Destroy Destroy Destroy

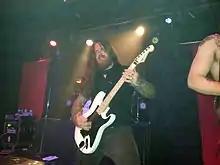
Jeremiah Scott in 2014

Destroy Destroy Destroy is an American melodic death metal band formed in Murfreesboro, Tennessee in February 2003. With a lineup of rhythm guitarist Jeremiah Scott, vocalist Bryan Kemp, and drummer Andrew Hall, they began writing songs; soon thereafter Destroy Destroy Destroy completed their outfit with lead guitarist Way Barrier, bassist Adam Phillips and keyboardist Brian Shorter. The group then started playing shows locally and recorded a self-financed EP entitled "Kill or Be Killed". They have released two studio albums, "Devour the Power" (2006) and "Battle Sluts" (2009), both through Black Market Activities. Destroy Destroy Destroy played their first show in a pizzeria as opening band for Mastodon.